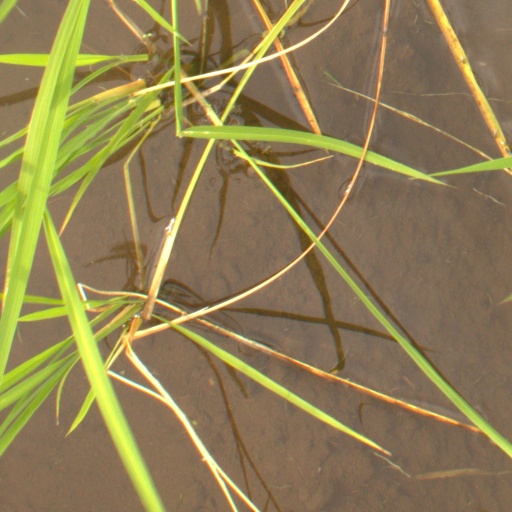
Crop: rice